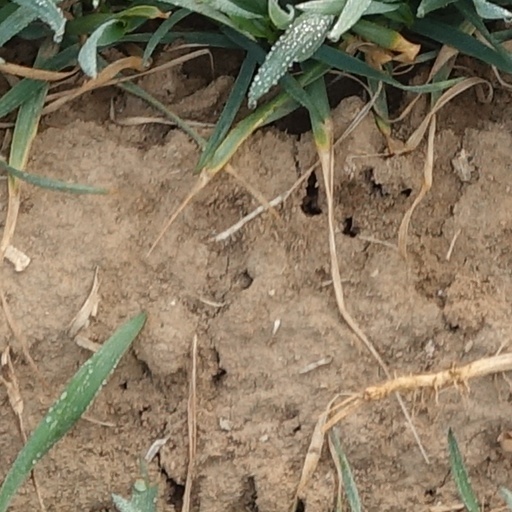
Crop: wheat